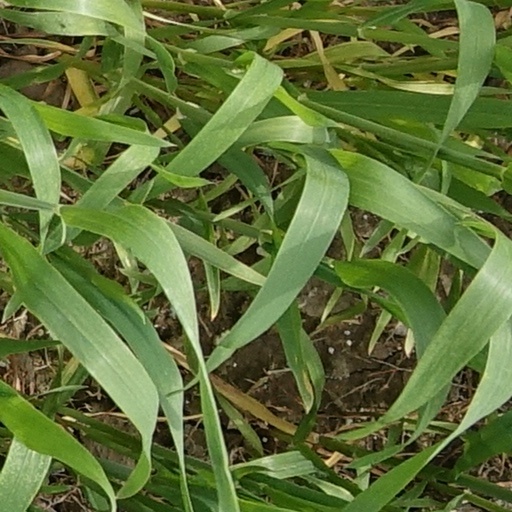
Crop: wheat